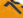
Number: 7